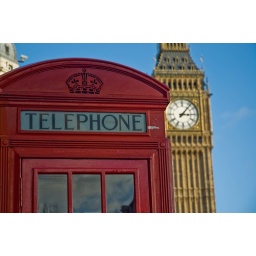
A red telephone box and Big Ben in background at Parliament Square, London, England, UK.